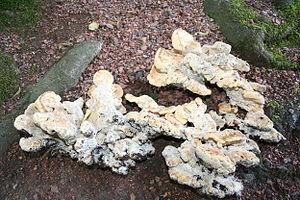
Polypore géant, Morlanwelz-Mariemont, Belgique
Meripilus giganteus, le Polypore géant, est une espèce de champignons basidiomycètes de la famille des Meripilaceae.